Town centre

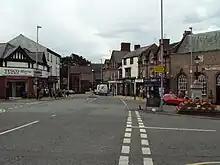
Town centre of Neston, Cheshire, England.

In some areas of Canada, particularly large, urban areas, town centres refer to alternate commercial areas to the city's downtown. These centres are usually located within a large neighbourhood and characterized by medium-high density commercial and residential property; such as Brentwood and Lougheed Town Centres in Burnaby.